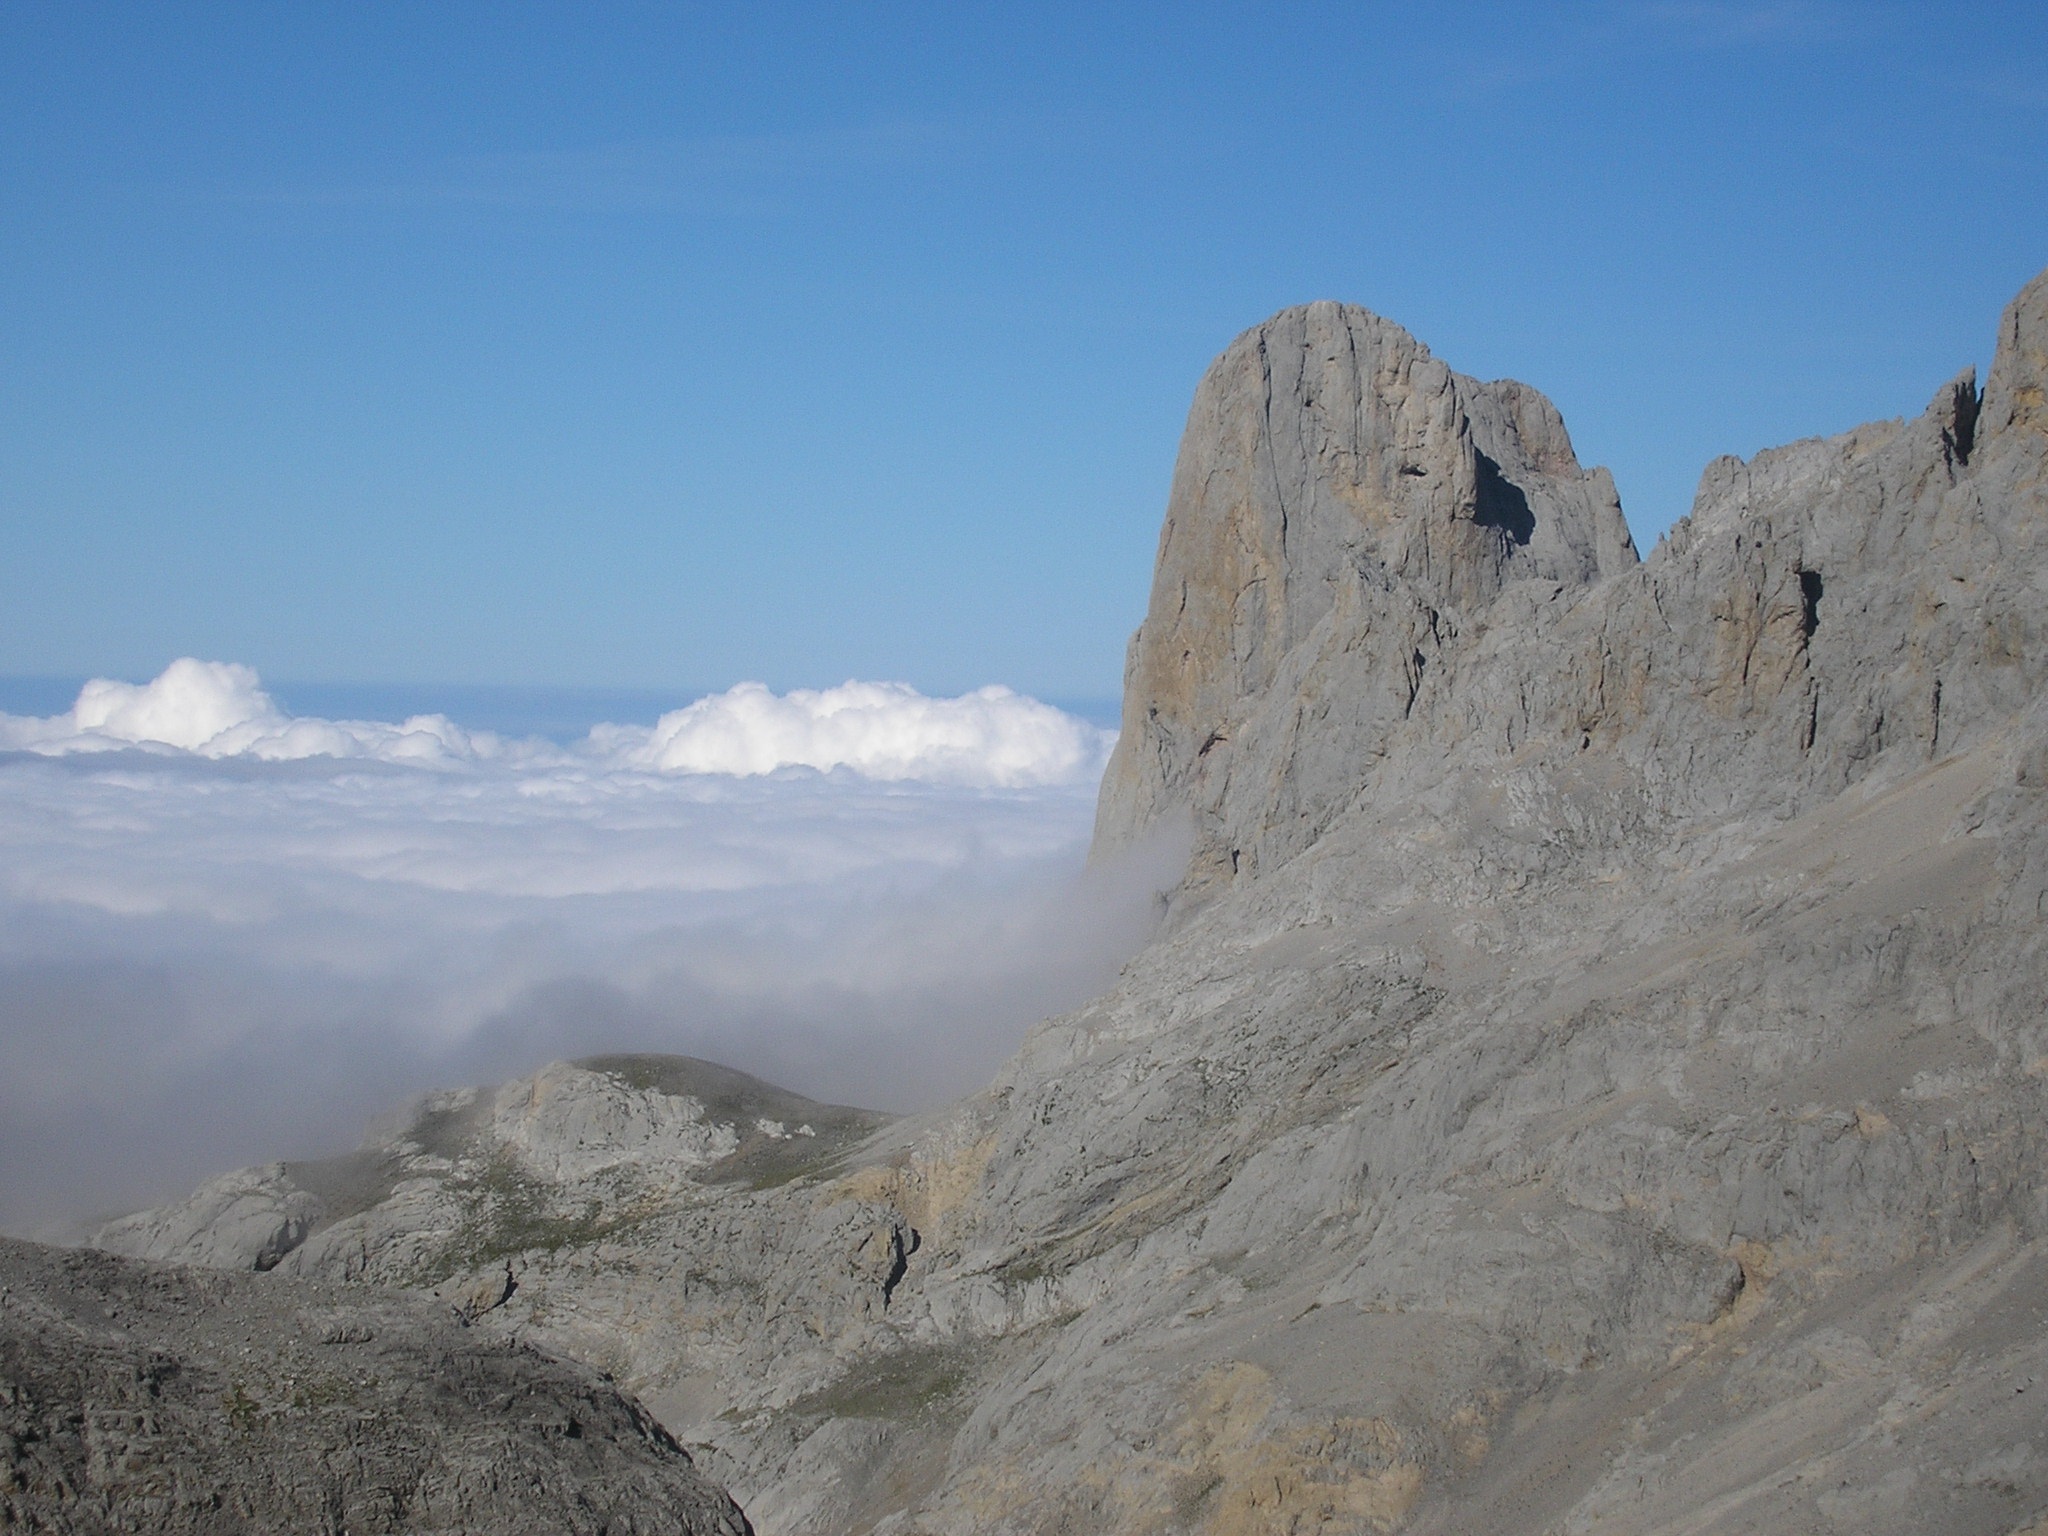
landscape, rock, wilderness, walking, mountain, adventure, valley, mountain range, formation, terrain, ridge, summit, geology, badlands, plateau, peaks, wadi, asturias, landform, geographical feature, mountainous landforms, urriellu